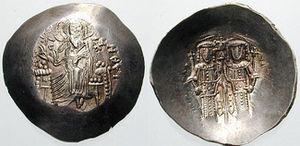
Alexis III Ange fut empereur byzantin de 1195 à 1203. Frère ainé d’Isaac II, il parvint au pouvoir après avoir déposé celui-ci en 1195. Aussi peu doué que son frère pour l’administration, il épuisa avec son épouse le trésor public pour assurer la survie de son régime alors que se multipliaient les tentatives de sécession à l’intérieur de l’empire. Il déploya une certaine activité diplomatique, entre autres en amorçant un dialogue avec la papauté qui devait le protéger des menaces de l’empereur Henri VI. Mais l’évènement marquant de son règne fut la conquête de Constantinople par la quatrième croisade en 1203/1204. Alexis III ne fit rien pour préparer la ville à l’assaut des croisés et dut fuir sa capitale de nuit avec l’une de ses filles. Réfugié à Mosynopolis, il tenta en vain de rallier ses partisans, faisant même alliance avec l’empereur déposé Alexis V Doukas dit "murzuphle" à qui il donna la main d’une de ses filles. Fuyant l’avance des croisés en Thessalie, il fut fait prisonnier par le marquis Boniface de Montferrat. Sa rançon fut payée par Michel Iᵉʳ, souverain d’Épire, qui l’envoya au sultan de Roum.
La monnaie byzantine, utilisée dans l’Empire romain d’Orient après la chute de Rome en 476, reposait sur deux types de pièces : le solidus d’or qui sera appelé nomisma lorsque le grec remplaça le latin comme langue d’administration, et diverses pièces de bronze. Les pièces d’argent, absentes au début de l’empire en raison de la difficulté de fixer leur parité avec l’or, ne firent leur apparition que vers la fin de l’empire.
La liste des empereurs byzantins présente les empereurs de l'Empire byzantin. À partir du règne d'Héraclius, les empereurs portent le titre de basileus.